Nashville Rebel (film)

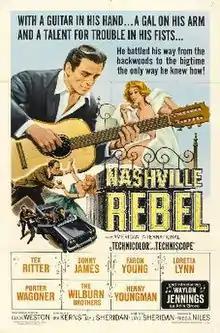
Promotional poster

Nashville Rebel is a 1966 motion picture starring Waylon Jennings, Mary Frann, Gordon Oas-Heim and CeCe Whitney. This should not be confused with a 2006 compilation DVD of TV performances released by RCA Records to accompany the four-disc "Nashville Rebel" anthology.